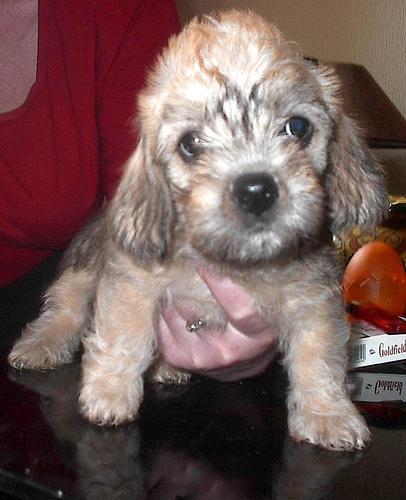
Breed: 211-n000052-Dandie_Dinmont